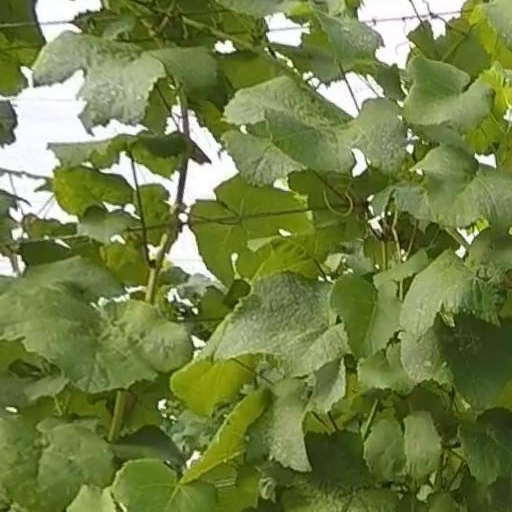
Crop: grape